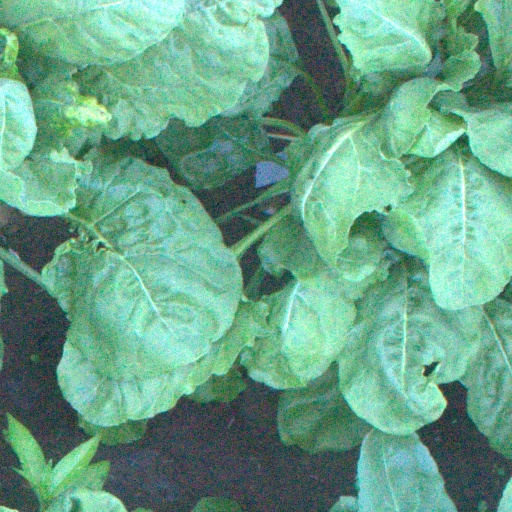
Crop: sugar beet